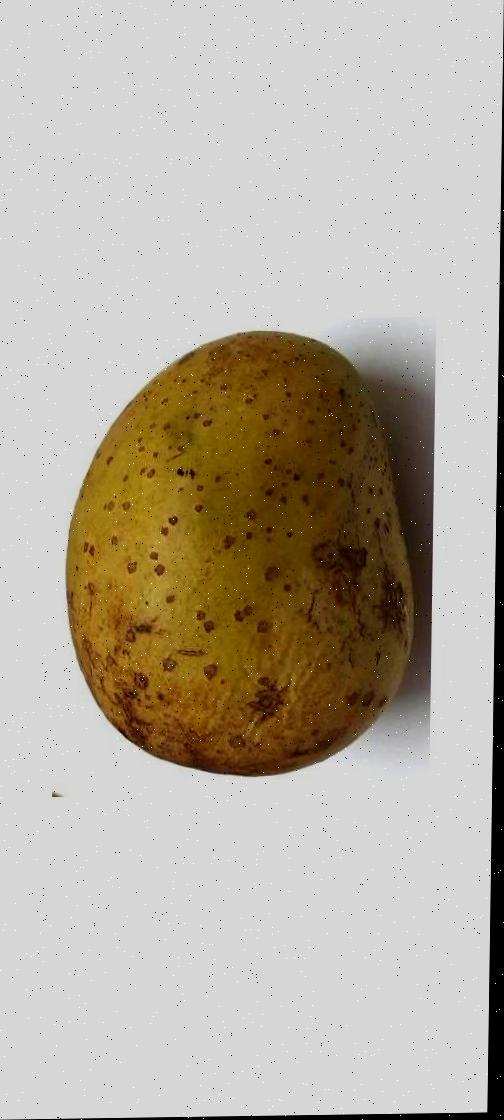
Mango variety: Gourmoti